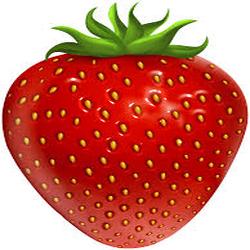
Label: Strawberry